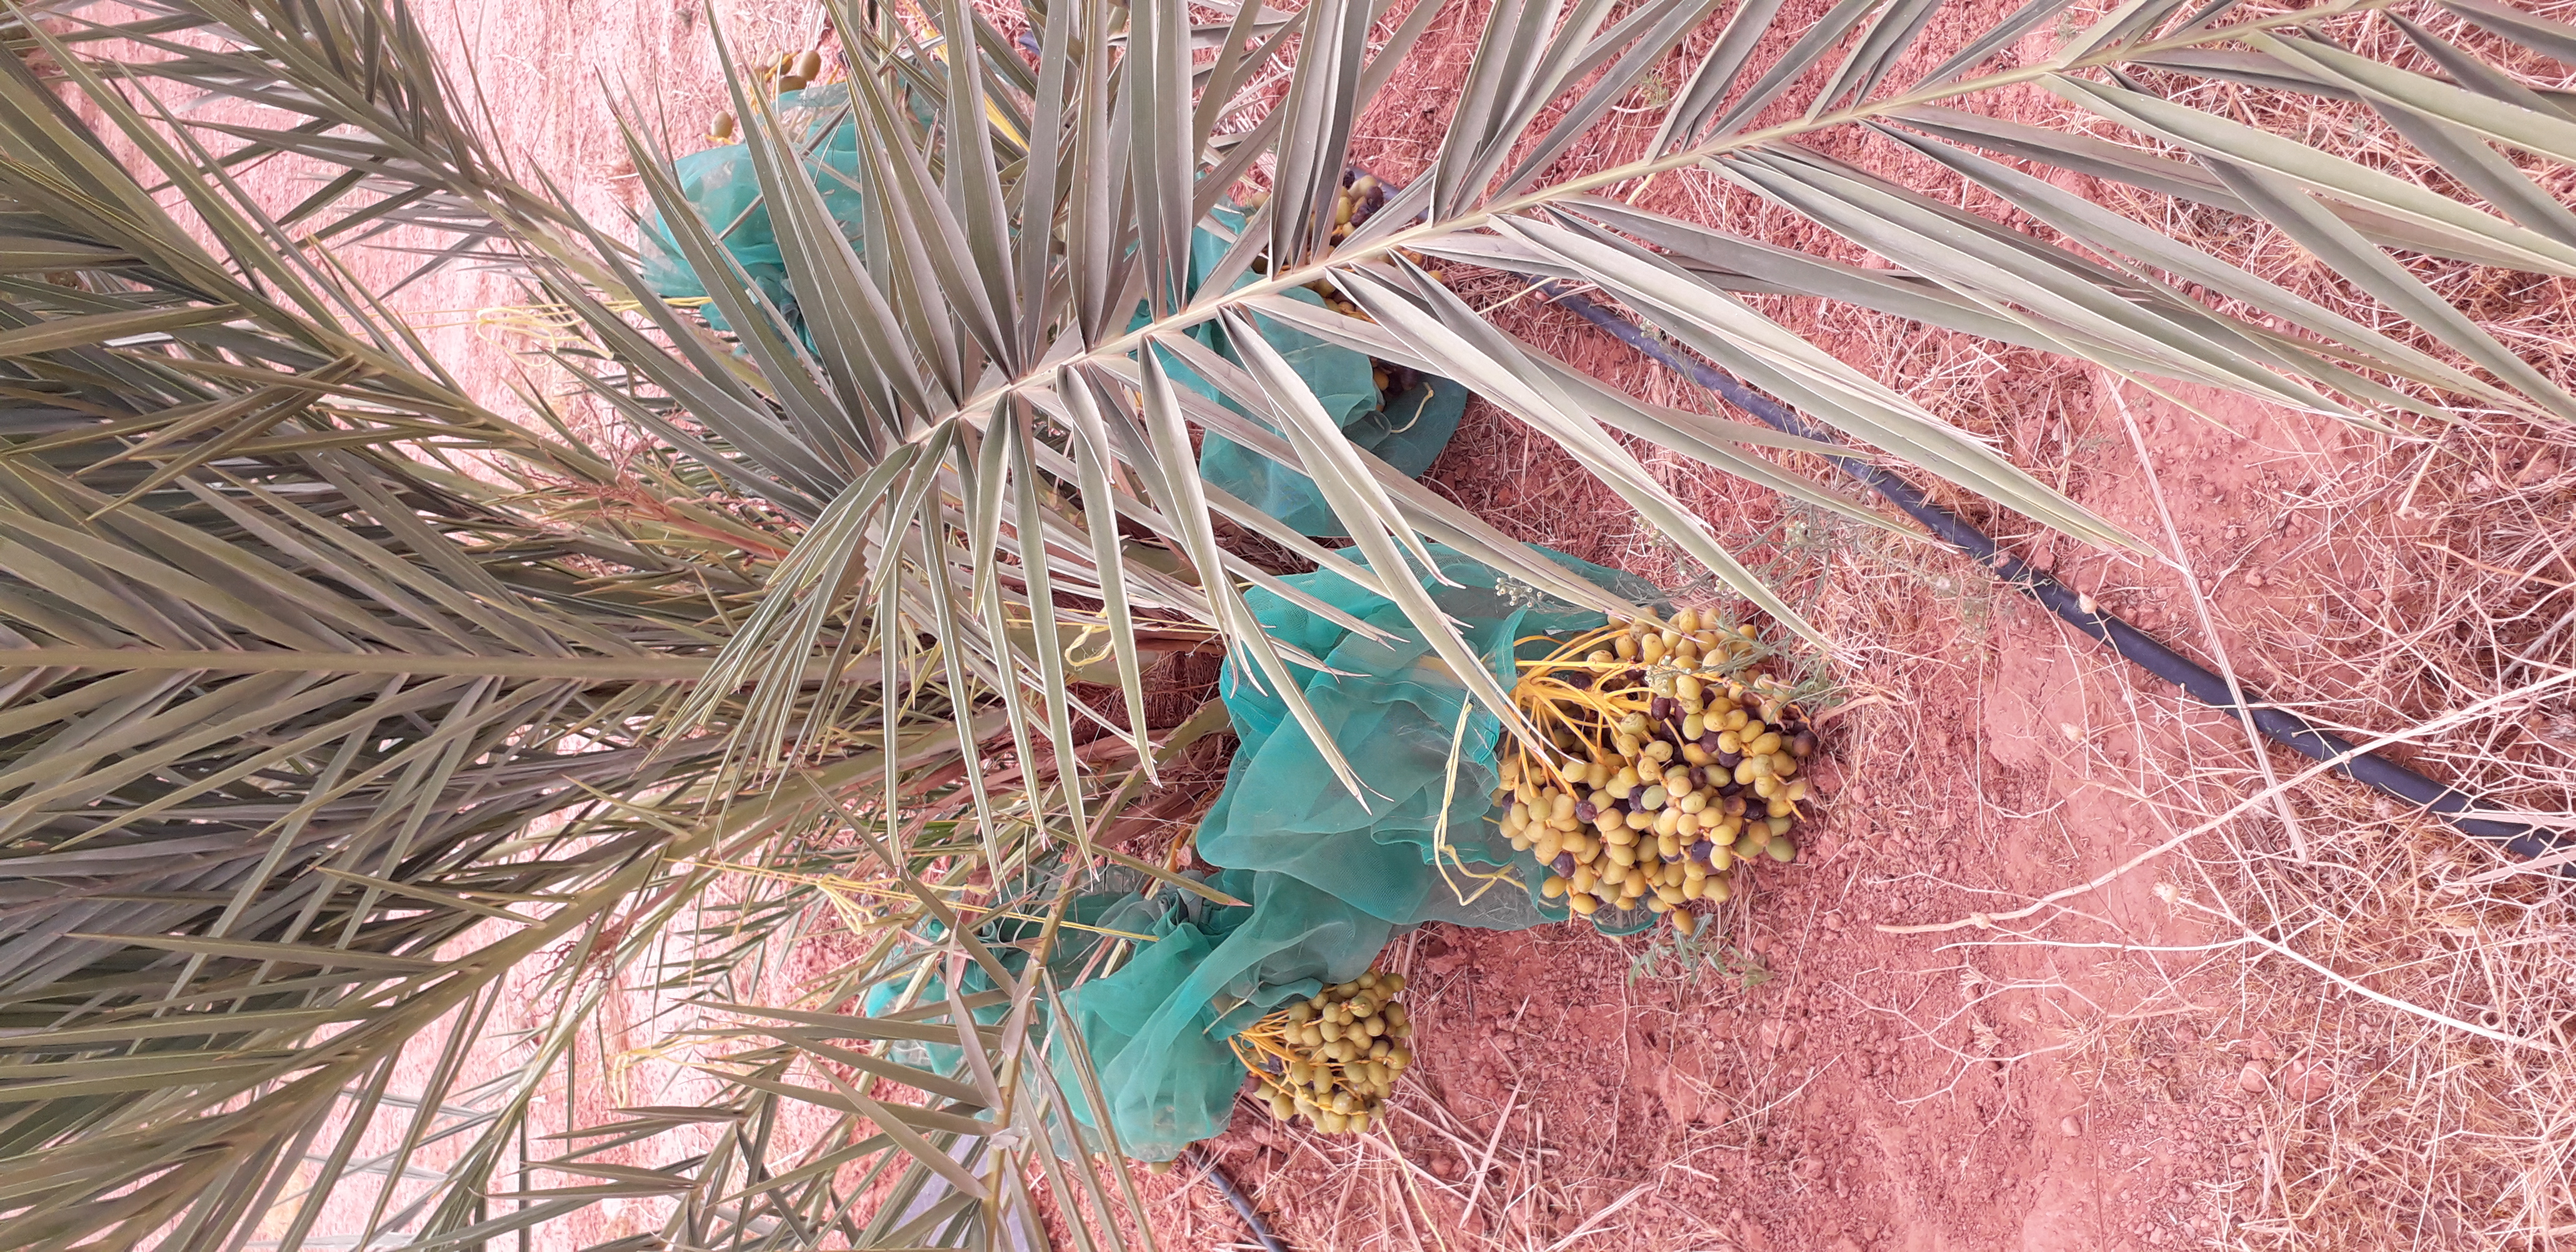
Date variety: kholt